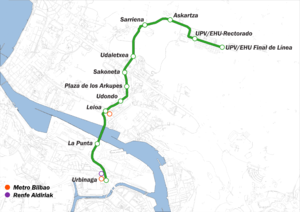
Eusko Tran est une des trois marques commerciales sous lesquelles opère la société publique Eusko Trenbideak S.A., appartenant au Gouvernement basque. Actuellement au Pays basque, Euskotran exploite les tramways de Bilbao et de Vitoria-Gasteiz. Le réseau possède une ligne de 4,5 km et 12 stations.
Le Tramway UPV - Leioa - Urbinaga est un projet de ligne de tramway piloté par EuskoTran, société géré par le Gouvernement basque, reliant l'Université du Pays Basque, de Leioa, Urbinaga et Barakaldo.